Long runs on the London stage since 1700

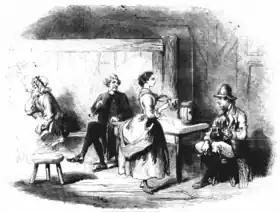
drawing of a stage scene in the interior of a humble cottage, with an older woman and man seated left, both smoking pipes; a young woman standing; and a young man seated, holding a beer jug

In Parker's view, modern long runs may be said to have begun with the production of Dion Boucicault's melodrama, "The Colleen Bawn," given at the Adelphi on 10 September 1860. It played for 165 successive nights in its first run, and for a further 249 performances when revived in 1861 and 1862.